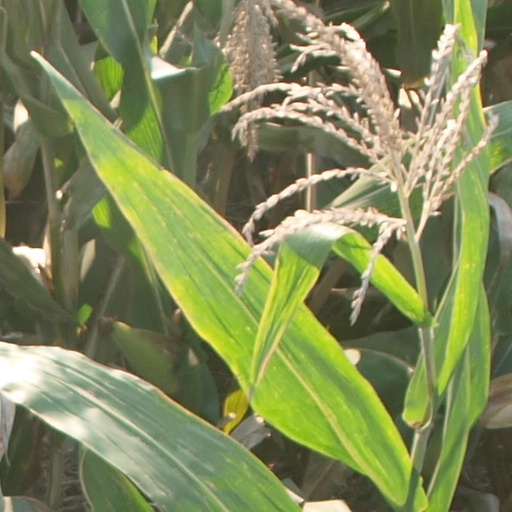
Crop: maize; corn